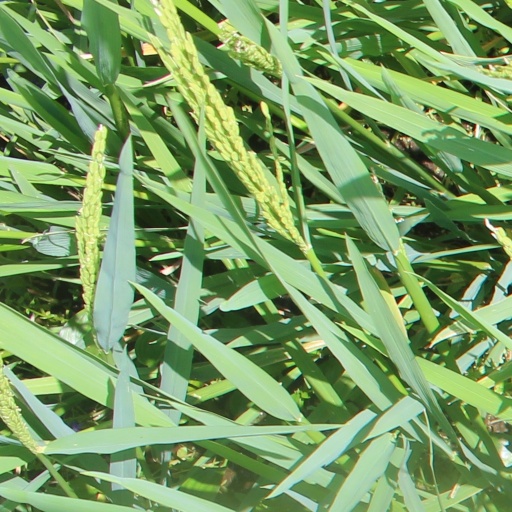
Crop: rice